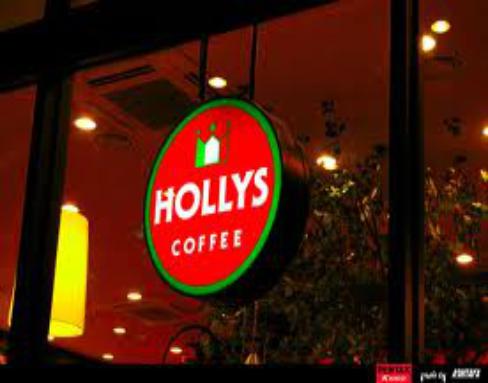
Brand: Hollys Coffee
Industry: Food